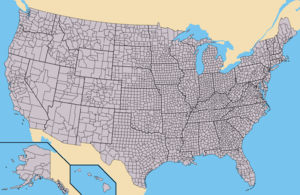
Ci-dessous se dressent les listes des comtés des 50 États des États-Unis :